Alex Rose (athlete)

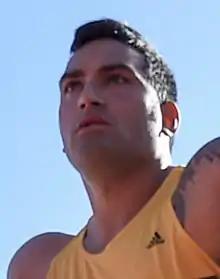

Alexander Melei Rose (born 17 November 1991) is a Samoan and American athlete, competing primarily in the discus throw and occasionally in the shot put and the hammer throw. He represented Samoa at the 2016 Olympics, and 2020 Summer Olympics, as well as the Commonwealth Games and Pacific Games.